Phandebaaz

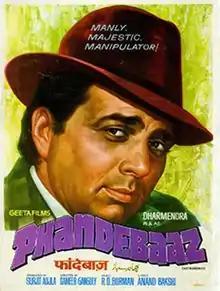
Film Poster

Phandebaaz is a 1978 Bollywood action comedy romantic film directed by Samir Ganguly, and starring Dharmendra, Moushumi Chatterjee and Prem Chopra. Originally, Leena Chandavarkar was to play the female lead but she was unable to attend the shooting and was replaced by Moushumi Chatterjee. Hema Malini had a guest appearance in one song.